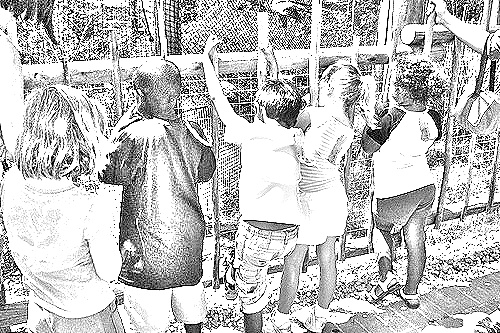
Portrait style: Sketch Portrait